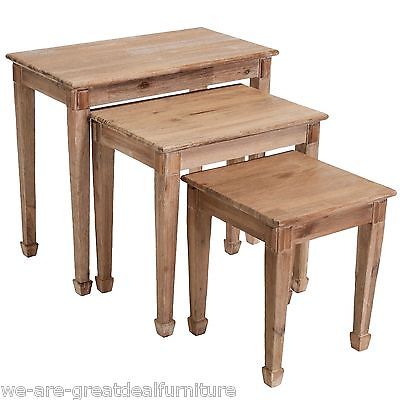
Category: table